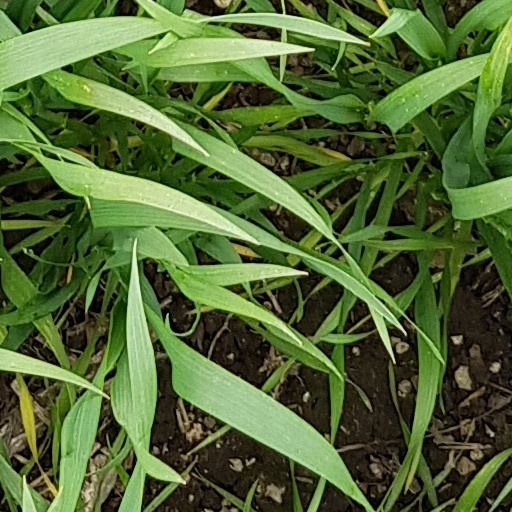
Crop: wheat